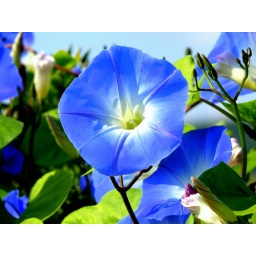
A blue flower in the Briquetterie Garden at Epernay, Champagne, France.